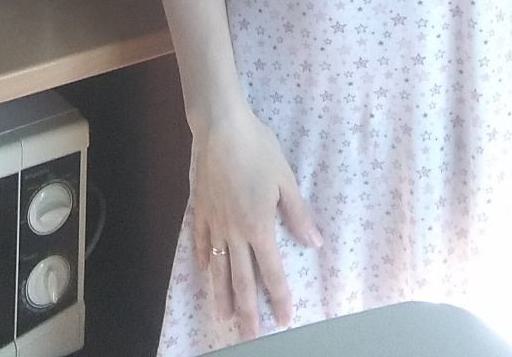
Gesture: no_gesture